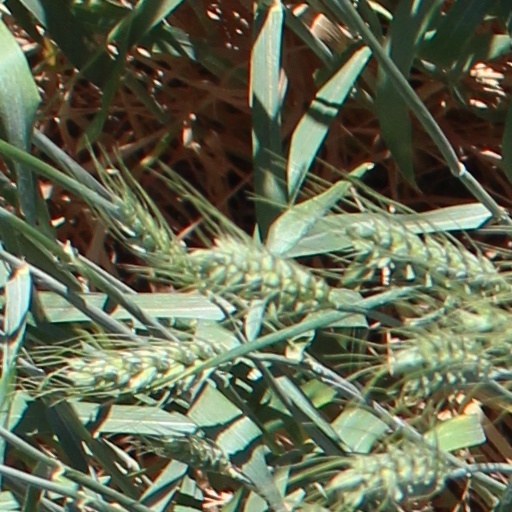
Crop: wheat